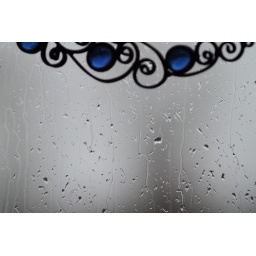
I was bored and had camera in hand. Looking out the kitchen window during a mild rainy day in Michigan.